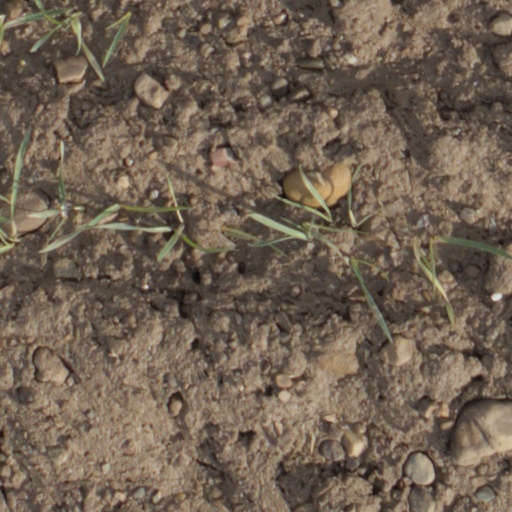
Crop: wheat